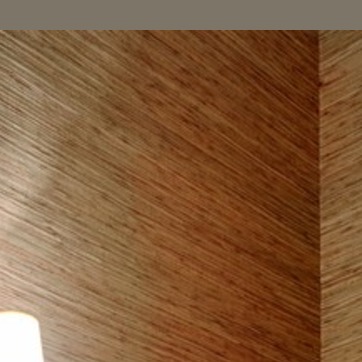
Material: wallpaper